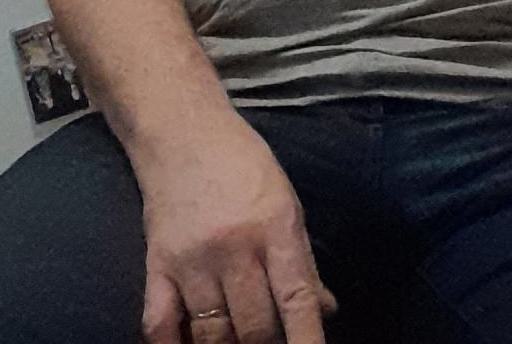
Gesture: no_gesture